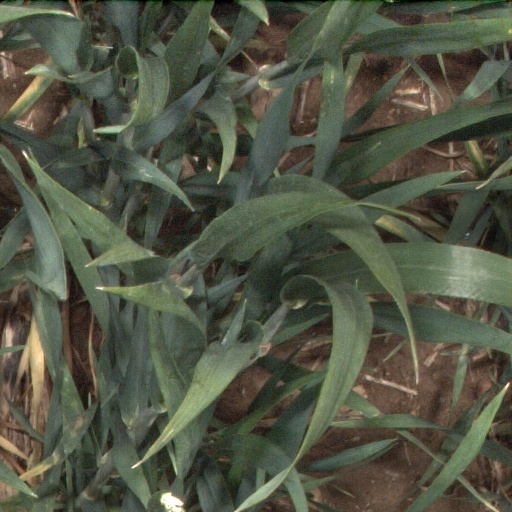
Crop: wheat